Leanchoil station

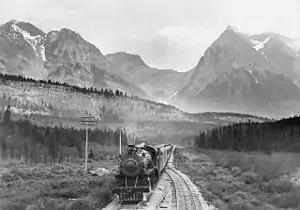
CP train approaching station

Leanchoil station was a railway station near Golden, British Columbia on the Canadian Pacific Railway. It bears the name of the farm near Forres, Scotland where Lord Strathcona had grown up with his mother.